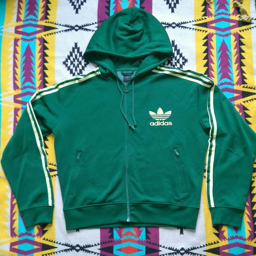
sports equipment business zip up hoodie with front pockets and large insignia on chest .